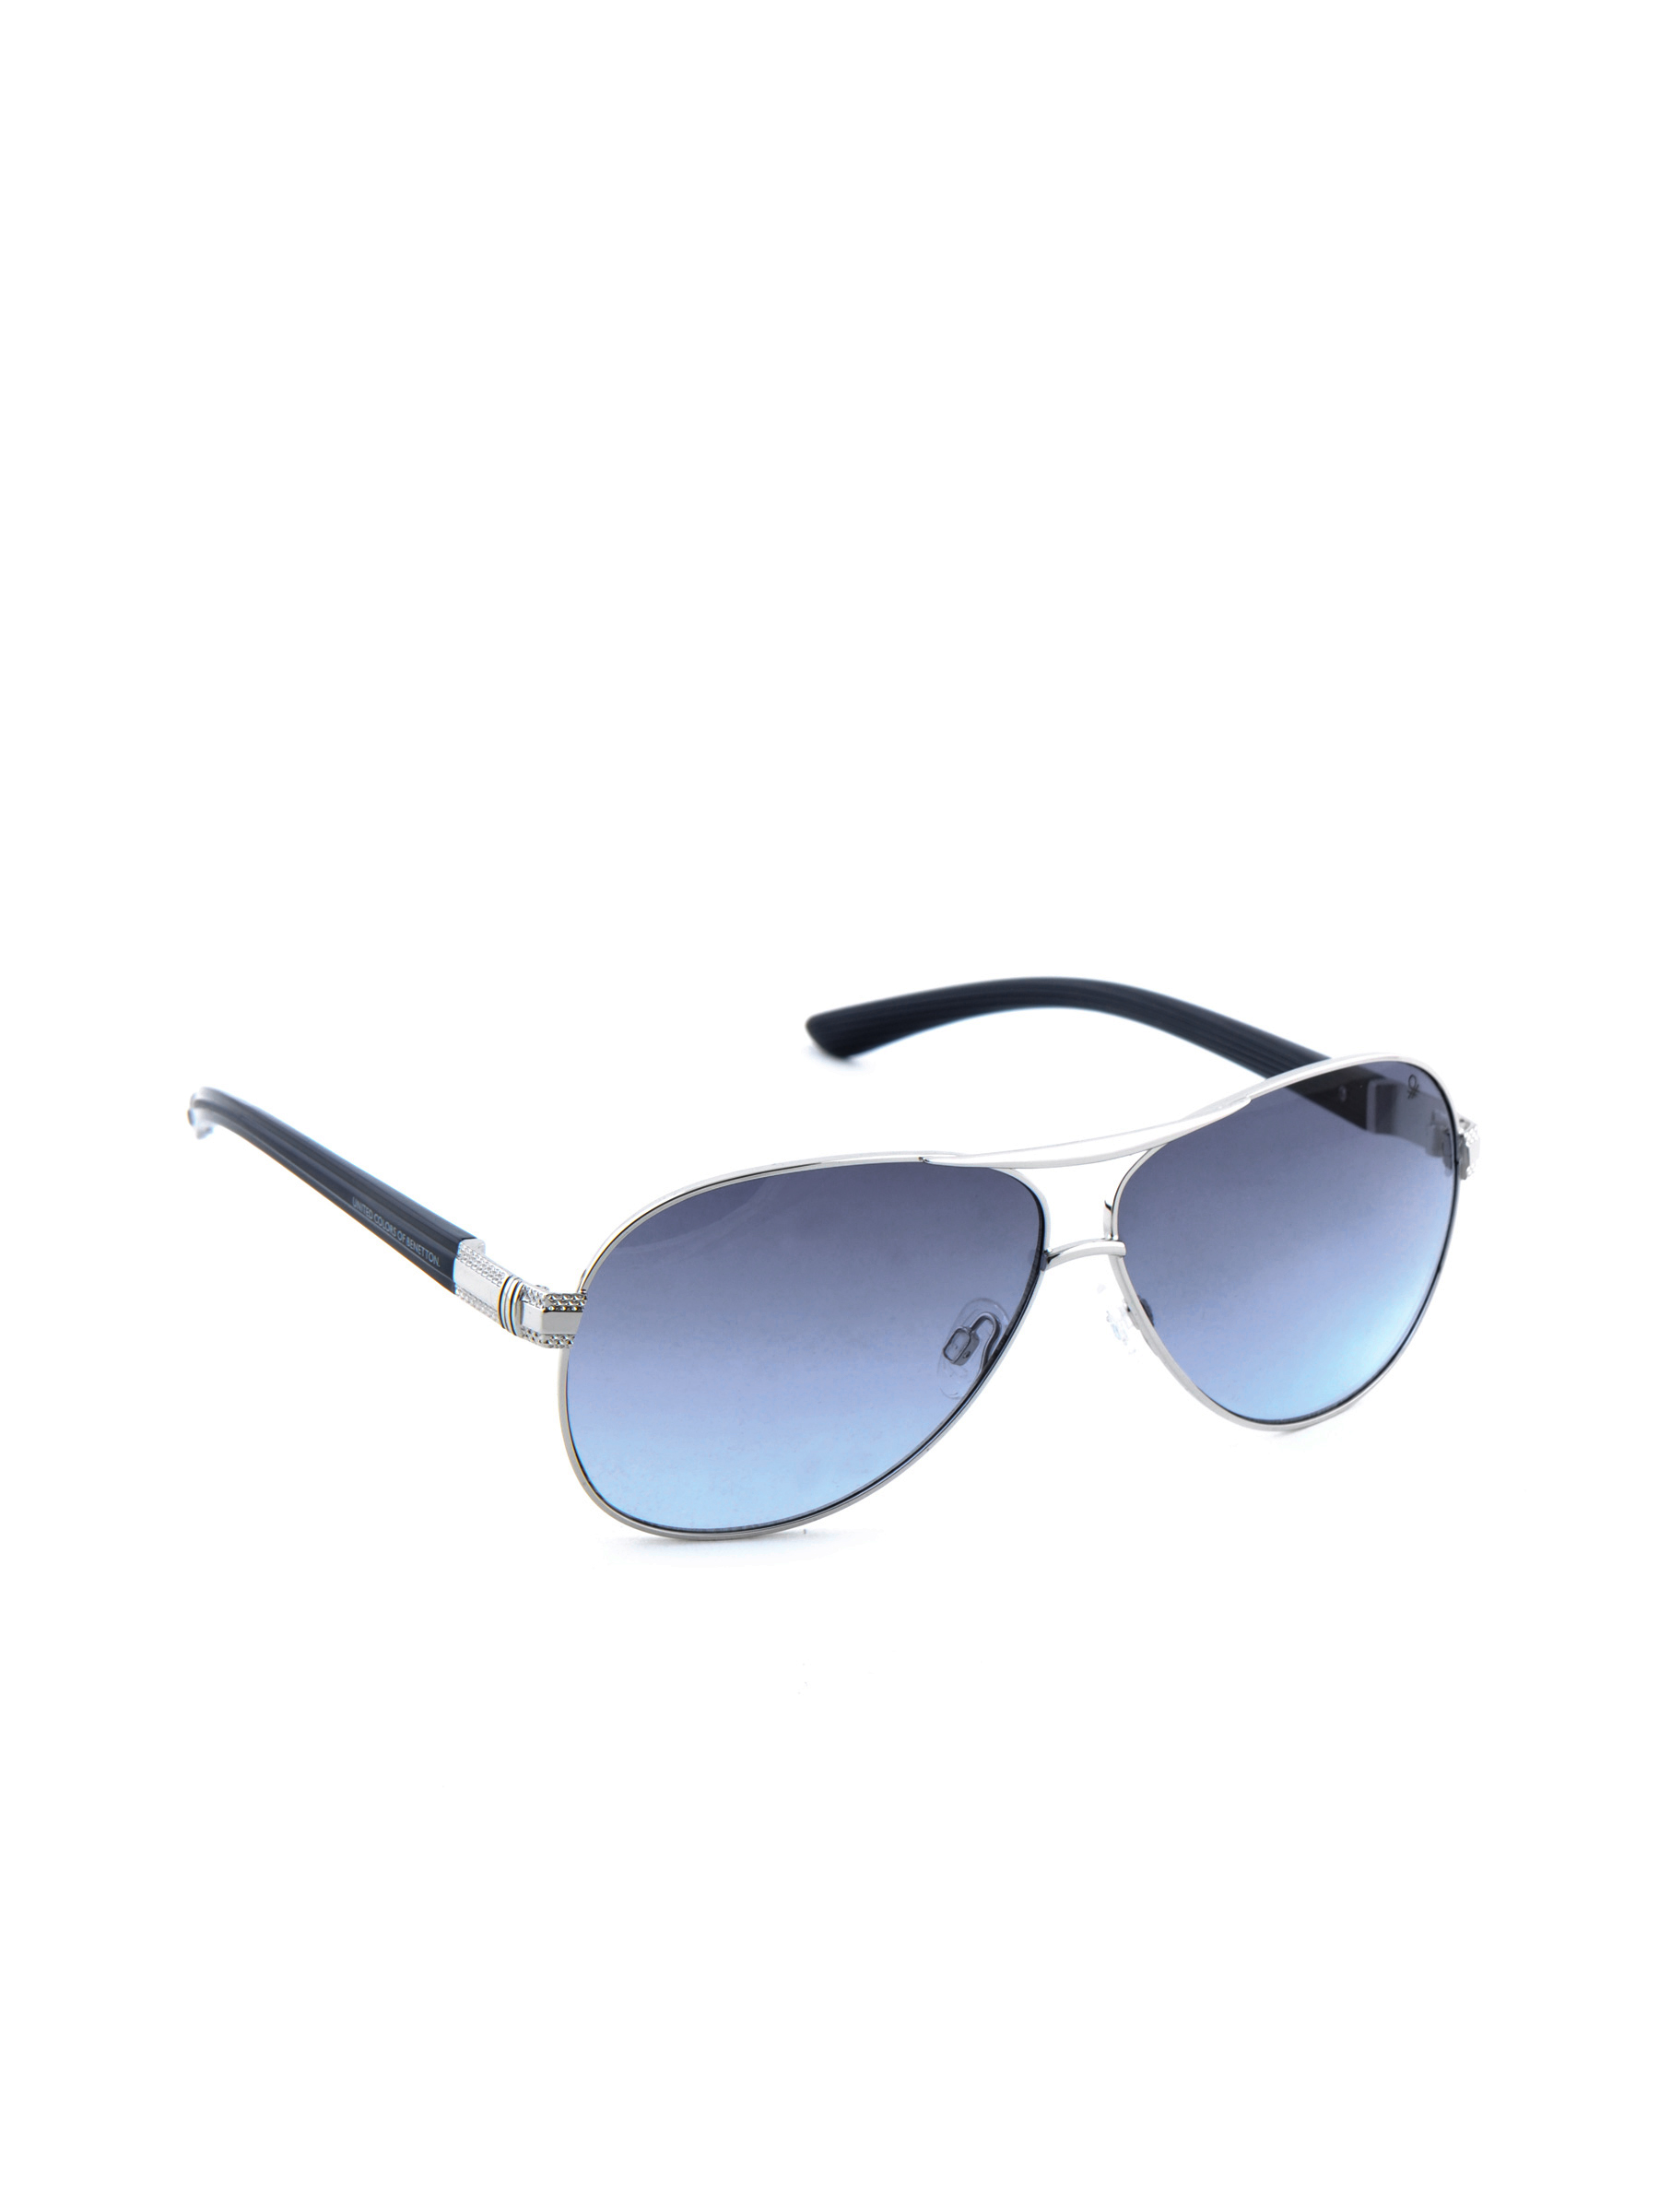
United Colors of Benetton Men Funky Eyewear Blue Sunglasses
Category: Accessories / Eyewear / Sunglasses
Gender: Men
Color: Blue
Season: Winter 2016
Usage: Casual